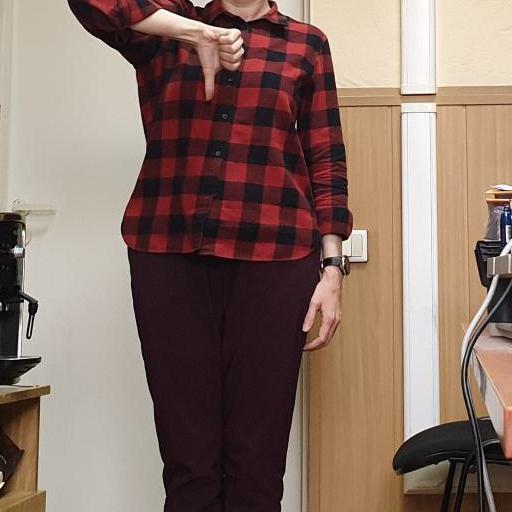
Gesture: no_gesture